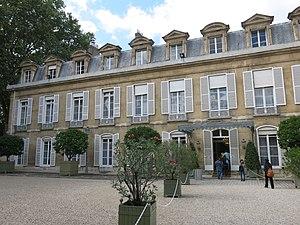
Batiment ouest du Petit Luxembourg (Paris).
Le Petit Luxembourg ou hôtel de la Présidence est la résidence du président du Sénat français depuis 1825. Il est contigu au palais du Luxembourg dans le 6ᵉ arrondissement de Paris, à l'ouest de ce dernier, rue de Vaugirard.